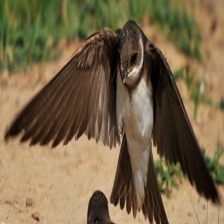
Species: SAND MARTIN
Scientific name: RIPARIA RIPARIA